Chuandongocoelurus

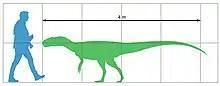
Size comparison of "Chuandongocoelurus" to a human

He placed "Chuandongocoelurus" in the Coeluridae, at the time a wastebasket taxon including almost all small theropods. David Bruce Norman in 1990 considered it to be an indeterminate theropod. More recently, Roger Benson (2008, 2010) and Benson "et al." (2010) found it to be the sister taxon of "Monolophosaurus", together forming a clade belonging either to Megalosauroidea or outside of Megalosauroidea in the Tetanurae. In 2012, Matthew Carrano "et al." found "Chuandongocoelurus" outside of the Megalosauroidea.